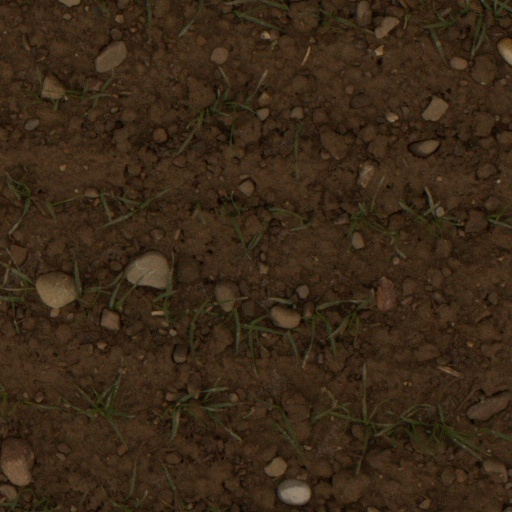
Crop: wheat